Constellation program

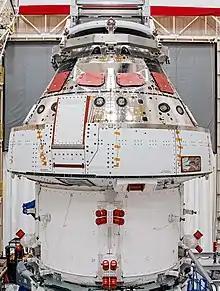
Orion spacecraft

The Orion spacecraft was designed for the Constellation program as a crew compartment for use in low Earth orbit. Lockheed Martin was selected as the prime contractor for the Orion project on August 31, 2006, and Boeing was selected to build its primary heat shield on September 15, 2006. NASA initially planned to develop different Orion capsules tailored for specific missions. The Block I Orion was to be used for International Space Station missions and other Earth orbit missions, while the Block II and III variants were designed for deep-space exploration.